Change of Heart (1993 film)

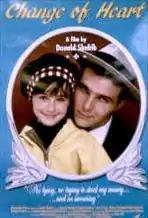
Theatrical poster

Change of Heart is a 1993 Canadian-British family road movie directed and co-produced by Donald Shebib, based on a story by Shebib and Terence Heffernan. The film stars newcomer Sarah Campbell (ten years old when the film was released) Jeremy Ratchford, and veteran Canadian actors Barbara Hamilton and Heath Lamberts.